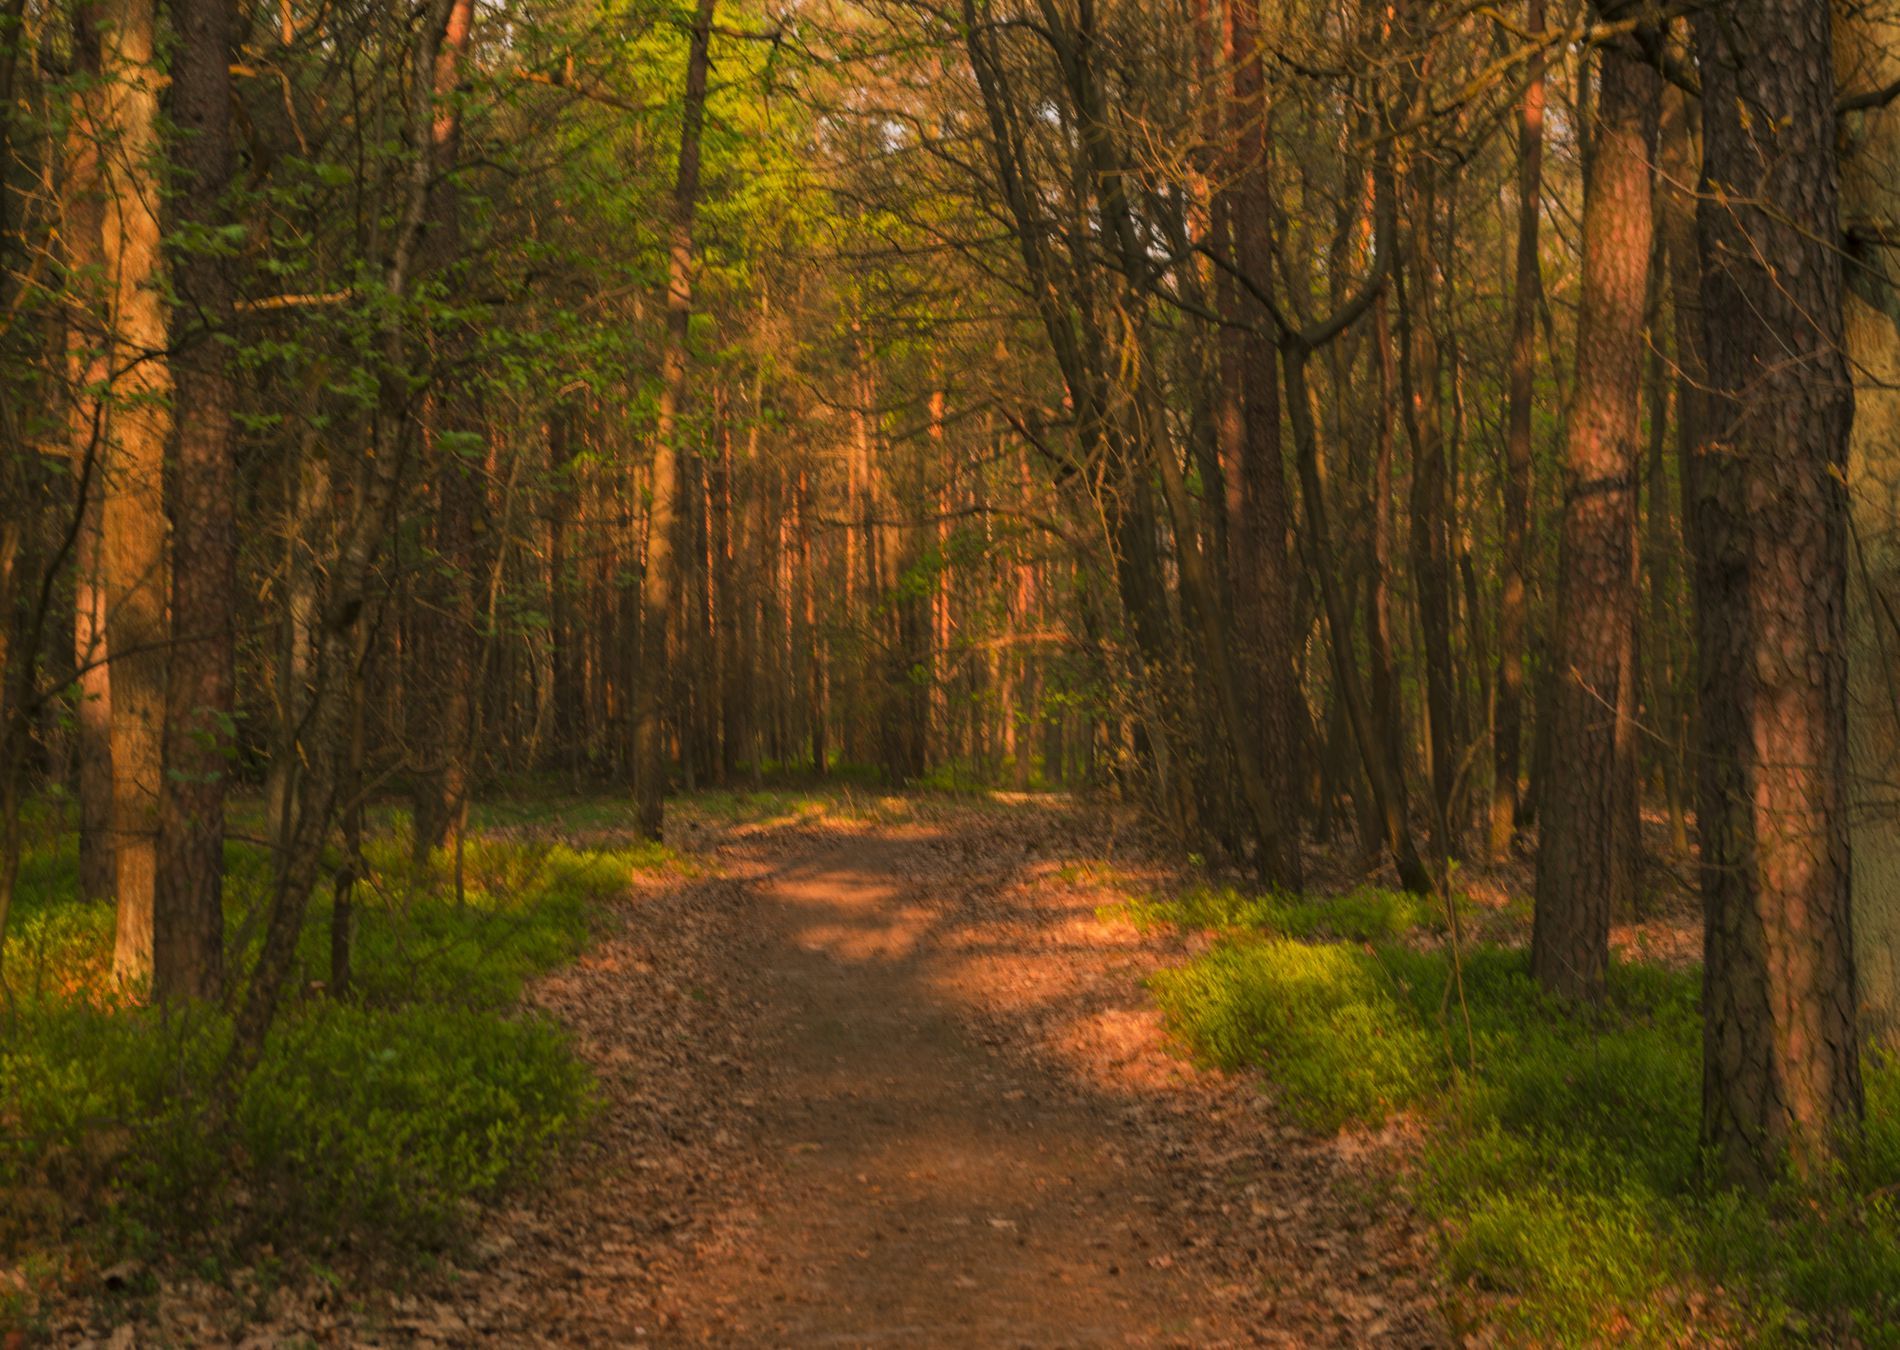
Trees in the forest
A natural scene in the forest where a large group of huge, ancient wild trees and fallen leaves. There is green grass and a dirt road in the middle. The sun’s rays on the tree trunks seem like in the afternoon.
The colors are brown for the road and trees with green leaves and grass. The sun's rays are orange hitting the tree trunks to see a natural scene with these relaxing colors. The angle is slightly lowered to show the majesty and size of the trees in that place. The general atmosphere is comfortable and calm.
Labels: Path, Nature, Outdoors, Trail, Plant, Vegetation, Tree, Land, Woodland, Scenery, Road, Gravel, Grove, Tree Trunk, Ground, Landscape, Wilderness, Trees, Forest
Camera: SONY SLT-A37
Lens: ----, Tamron SP AF 17-50mm F2.8 XR Di II LD Aspherical [IF]
Aperture: F6.3
Exposure: 1/30 sec
ISO: 100
Focal length: 40.0 mm